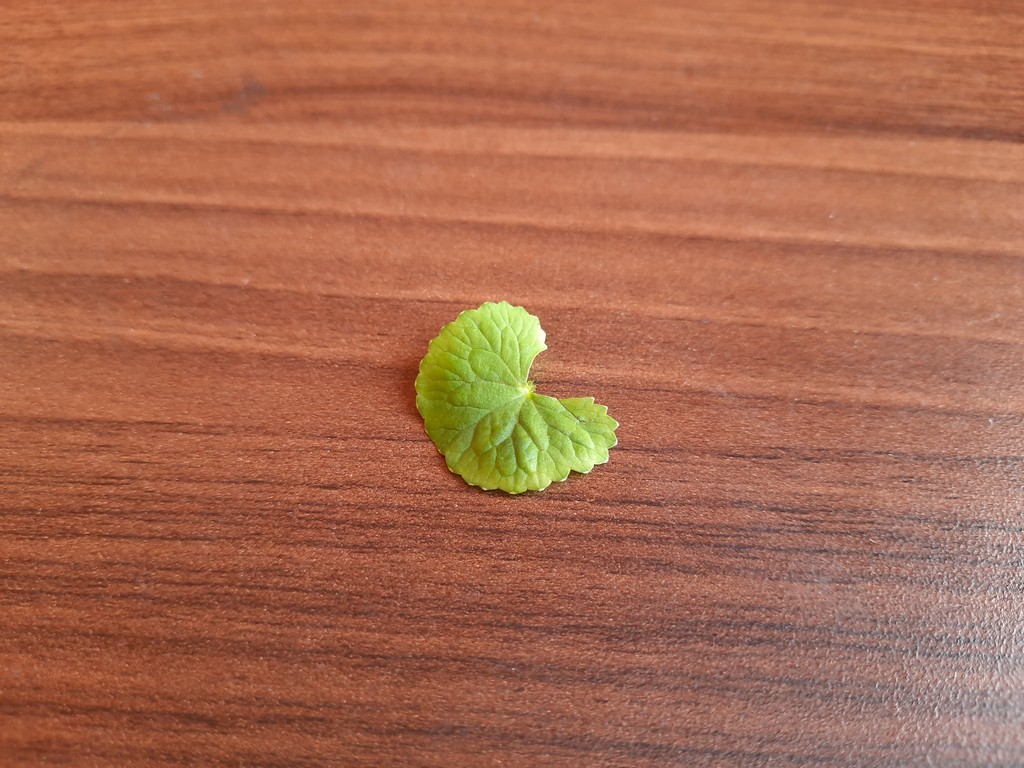
Label: Healthy